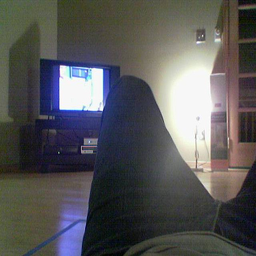
A person laying on the ground in front of a TV.
an image of man lying on floor watching tv
a person laying on the floor in the living room watching tv
A view of someones legs, their is a t.v. in the background.
A person's lap is visible in front of a television and a bright lamp.